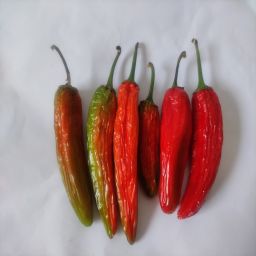
Crop: New Mexico Green Chile
Quality: Old